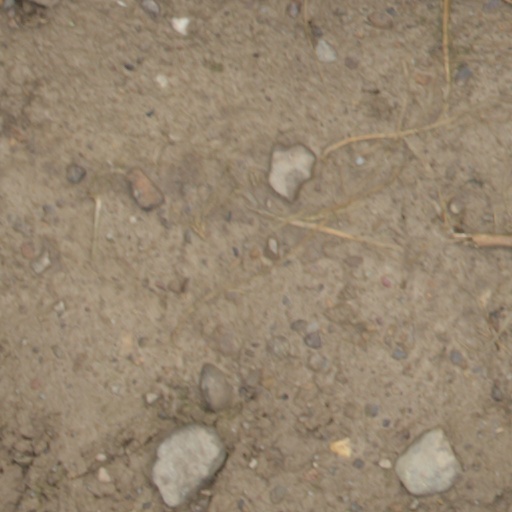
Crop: wheat